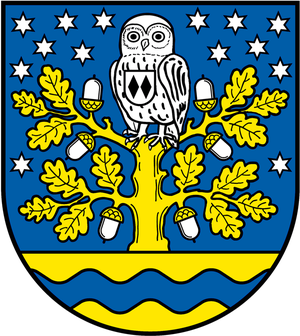
Oebisfelde-Weferlingen est une ville allemande située dans le land de Saxe-Anhalt et l'arrondissement de la Börde.